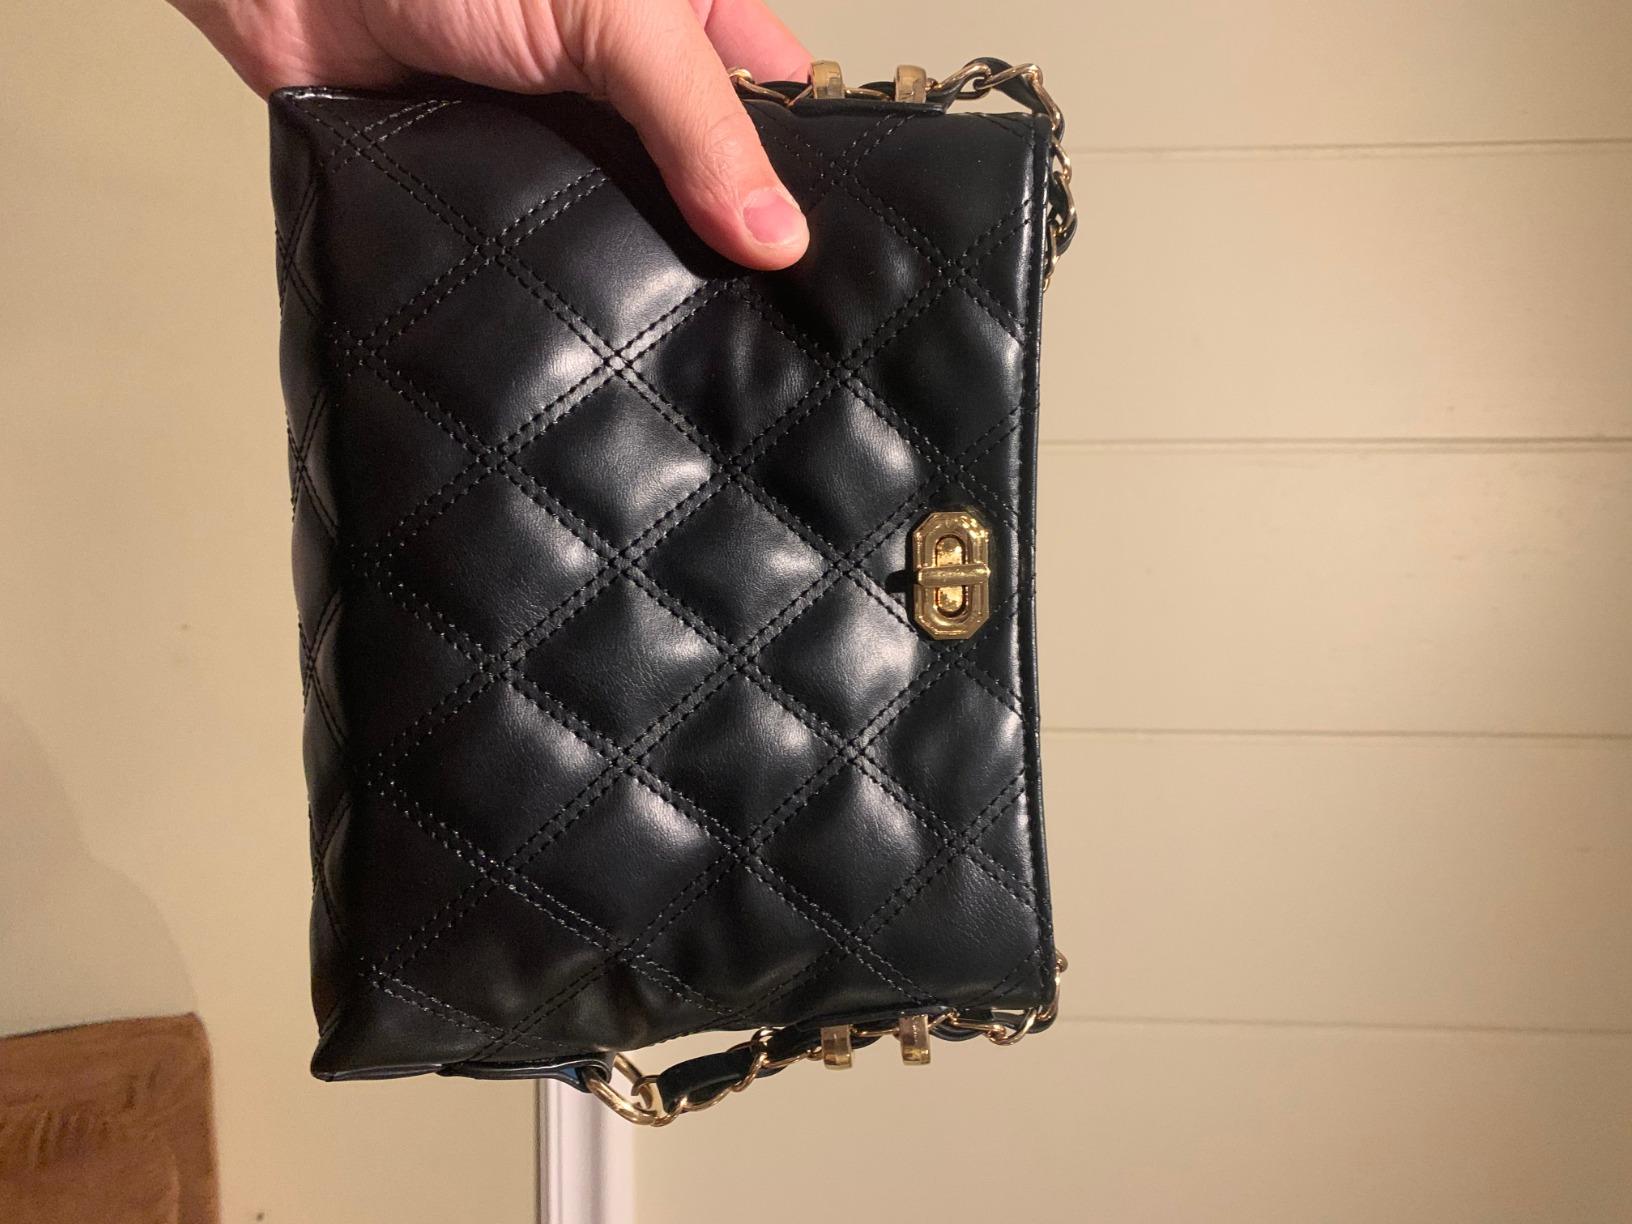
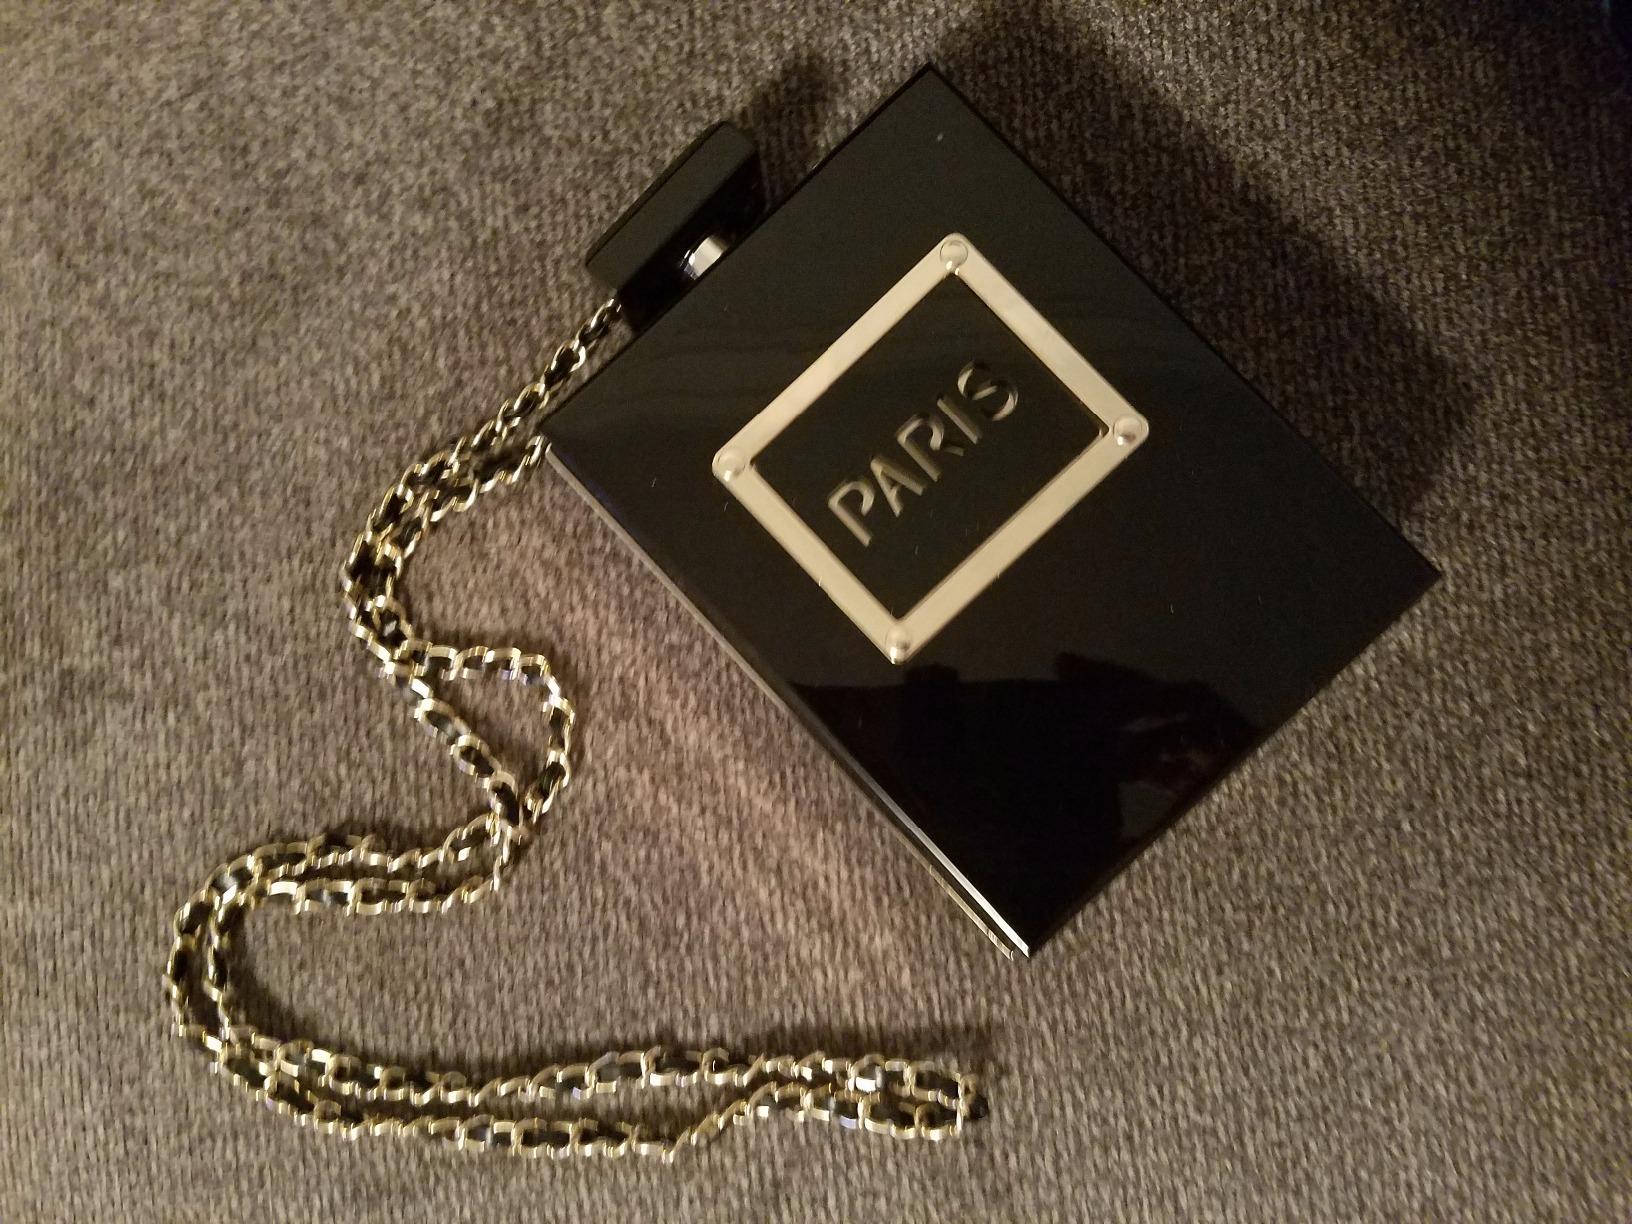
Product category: accessories_handbag
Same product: no